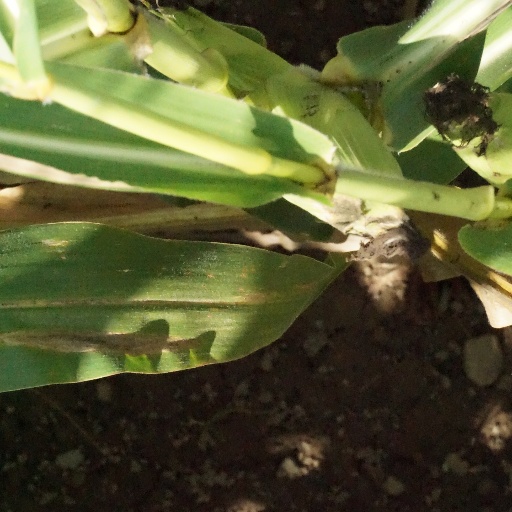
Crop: maize; corn